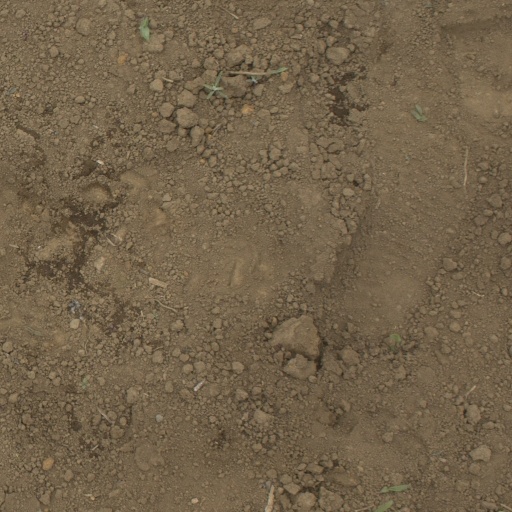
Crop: Jerusalem artichoke